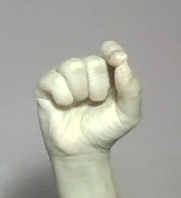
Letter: fa